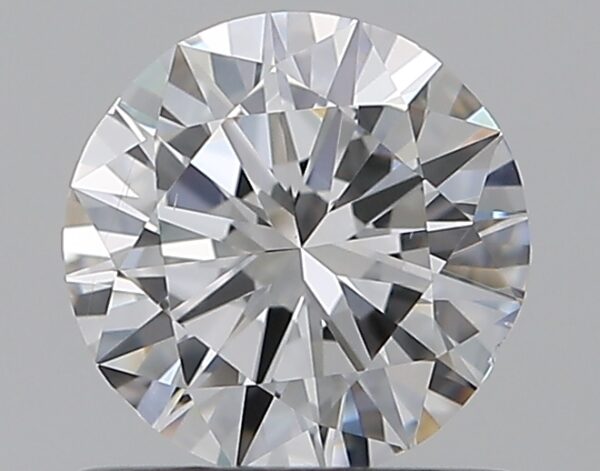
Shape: round
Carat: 0.7
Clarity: VS2
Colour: E
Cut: VG
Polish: EX
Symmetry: VG
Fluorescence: N
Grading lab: GIA
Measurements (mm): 5.67 x 5.75 x 3.44